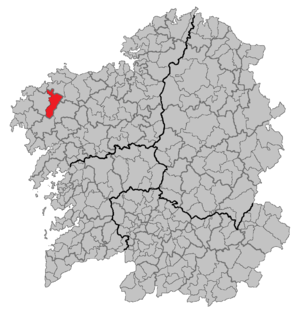
Zas est une commune de la province de la Corogne en Galice. Elle appartient à la commarque Terra de Soneira.